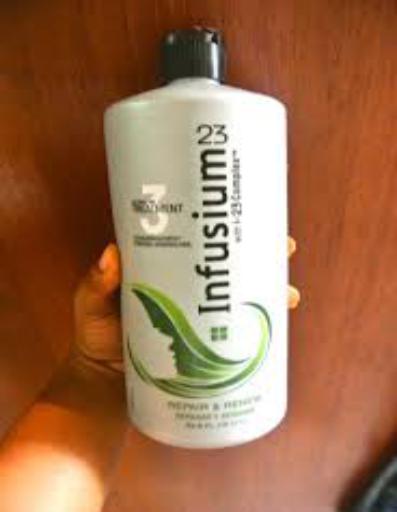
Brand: Infusium 23
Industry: Necessities